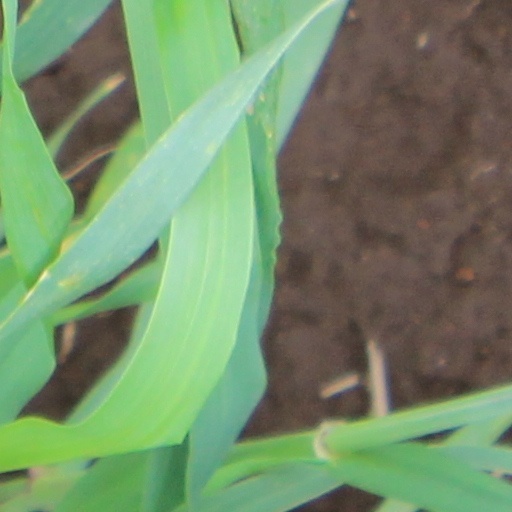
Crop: wheat